Night of the Living Dead

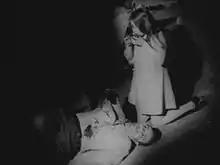
Living dead Karen Cooper, eating her father's corpse

"Night of the Living Dead" was the first feature-length film directed by George A. Romero. His initial work involved filming advertisements, industrial films, and shorts for Pittsburgh public broadcaster WQED's children's series "Mister Rogers' Neighborhood". Romero's decision to direct "Night of the Living Dead" launched his career as a horror director. He took the helm of the sequels as well as "Season of the Witch" (1972), "The Crazies" (1973), "Martin" (1978), "Creepshow" (1982) and "The Dark Half" (1993). Critics saw the influence of the horror and science-fiction films of the 1950s in Romero's directorial style. Stephen Paul Miller, for instance, witnessed "a revival of fifties schlock shock ... and the army general's television discussion of military operations in the film echoes the often inevitable calling-in of the army in fifties horror films". Miller admits that ""Night of the Living Dead" takes greater relish in mocking these military operations through the general's pompous demeanor" and the government's inability to source the zombie epidemic or protect the citizenry. Romero described the film's intended mood as a downward arc from near hopelessness to complete tragedy. Film historian Carl Royer praised the film's sophistication—especially considering Romero's limited experience—and noted the use of chiaroscuro (film noir style) lighting to create a mood of increasing alienation.